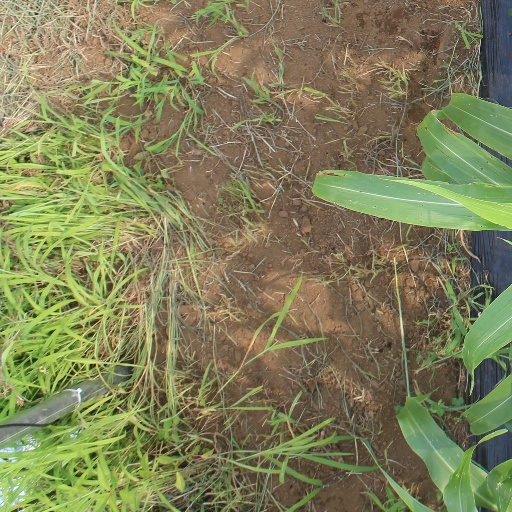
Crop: sorghum